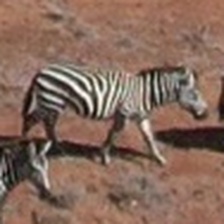
Pose orientation: right